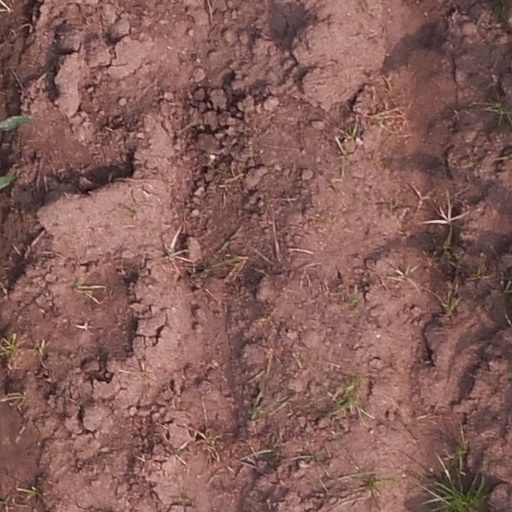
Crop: maize; corn